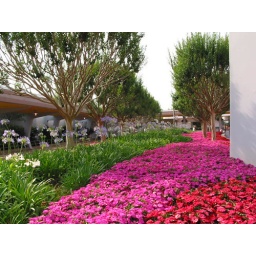
For the Flower and Garden festival, huge beds of flowers are planted by the monorail beams.